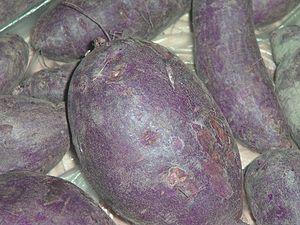
Les pigments violets de patate douce sont des colorants alimentaires anthocyanique extrait des tubercules de patate douce à chair violette ou pourpre.